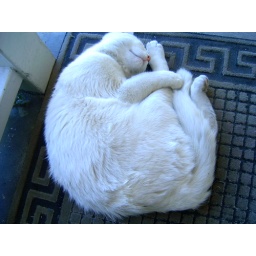
this cute little stray cat was sleeping on my doormat. havent seen him in a few days though... :(